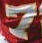
Number: 7